Toru H. Okabe

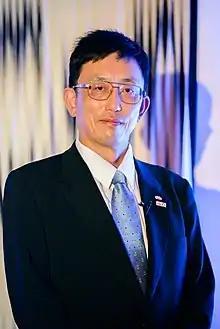
Toru H. Okabe

Toru H. Okabe (born December 4, 1965) is a Japanese scientist specializing in materials science, environmental science, resource circulation engineering, and rare metals process engineering, particularly for electronic waste. His most recent work involves the advancement of new processing technology to recycle rare metals like niobium, titanium, yttrium, rhenium, neodymium, other lanthanides and precious metals. He is also involved in sustainable urban mining.